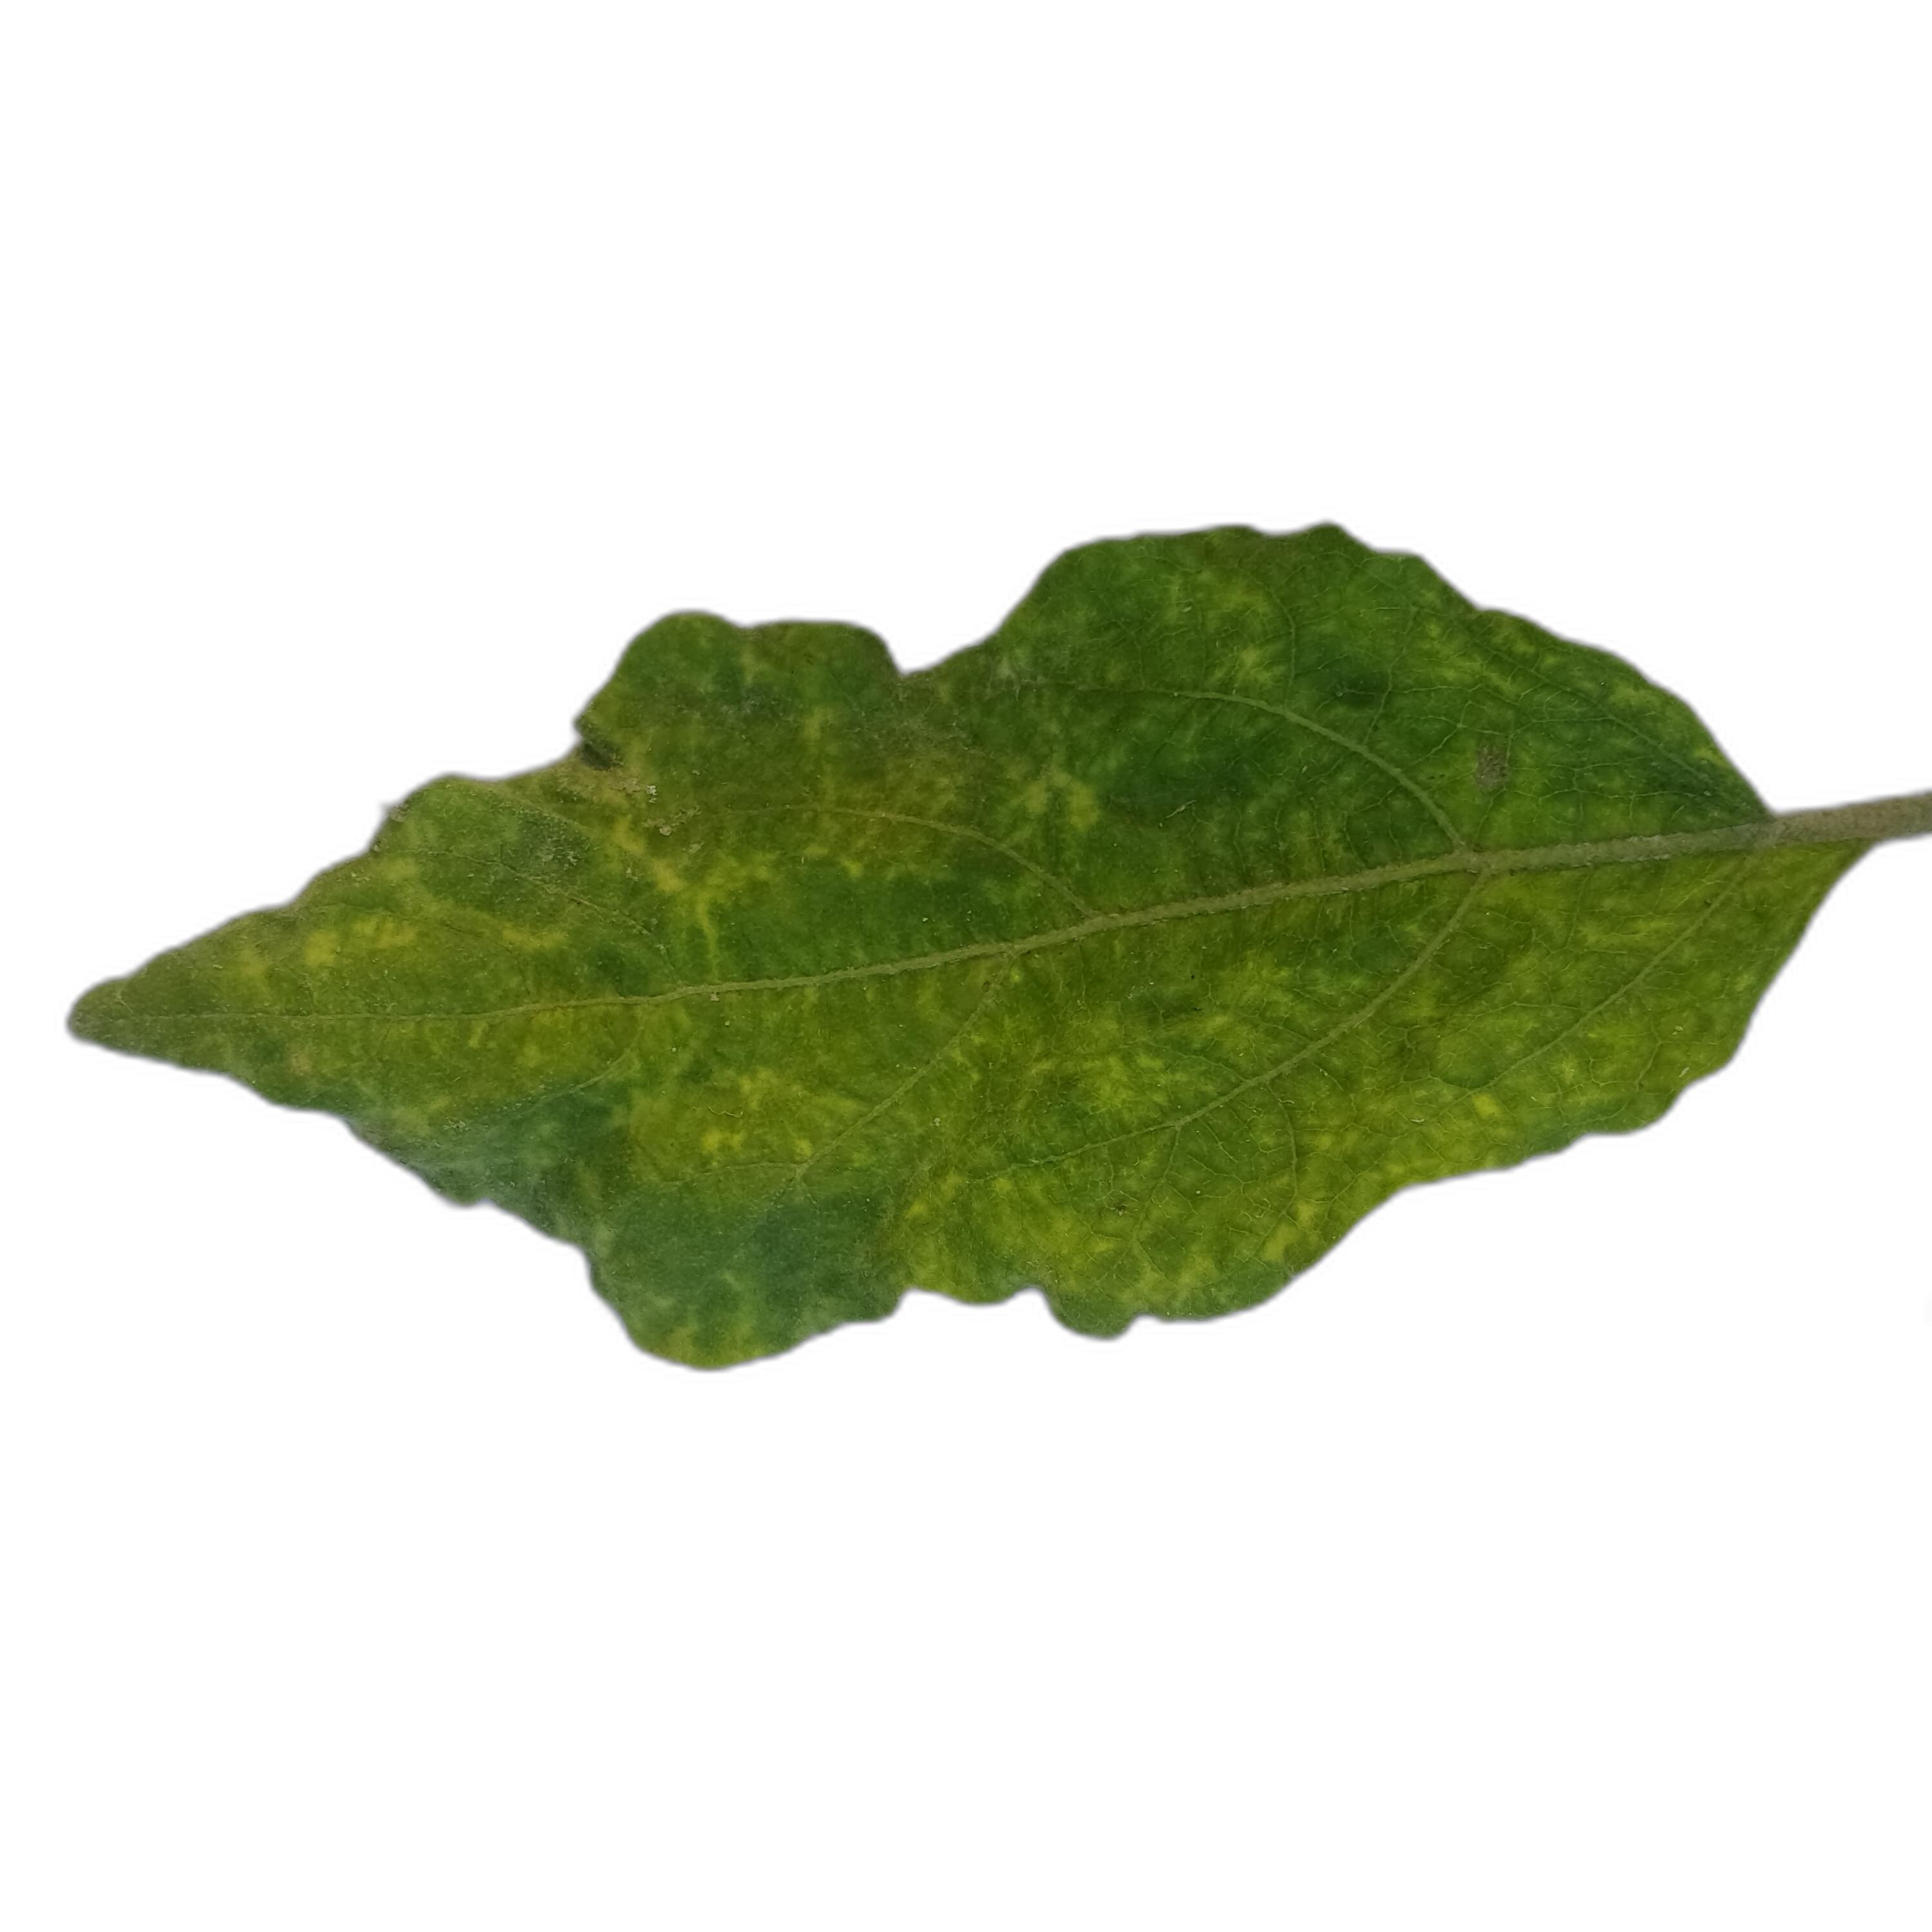
Label: Mosaic Virus Disease